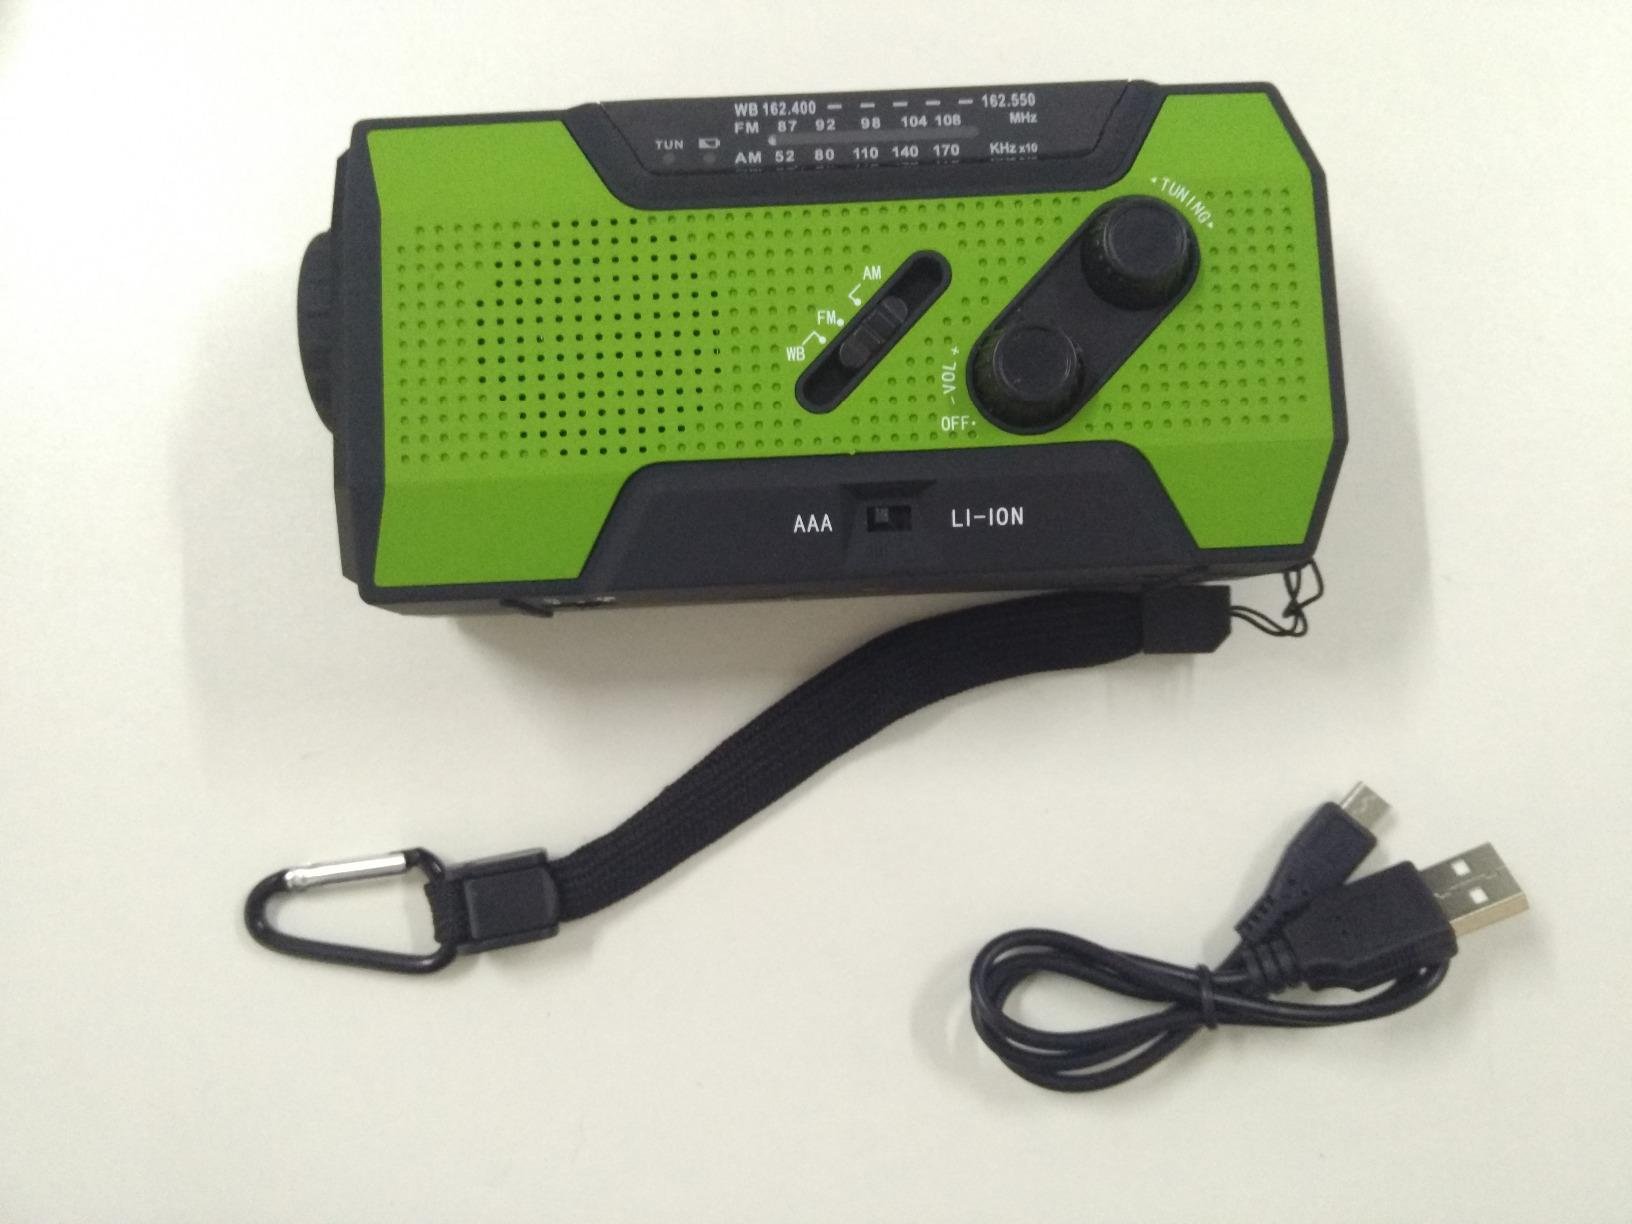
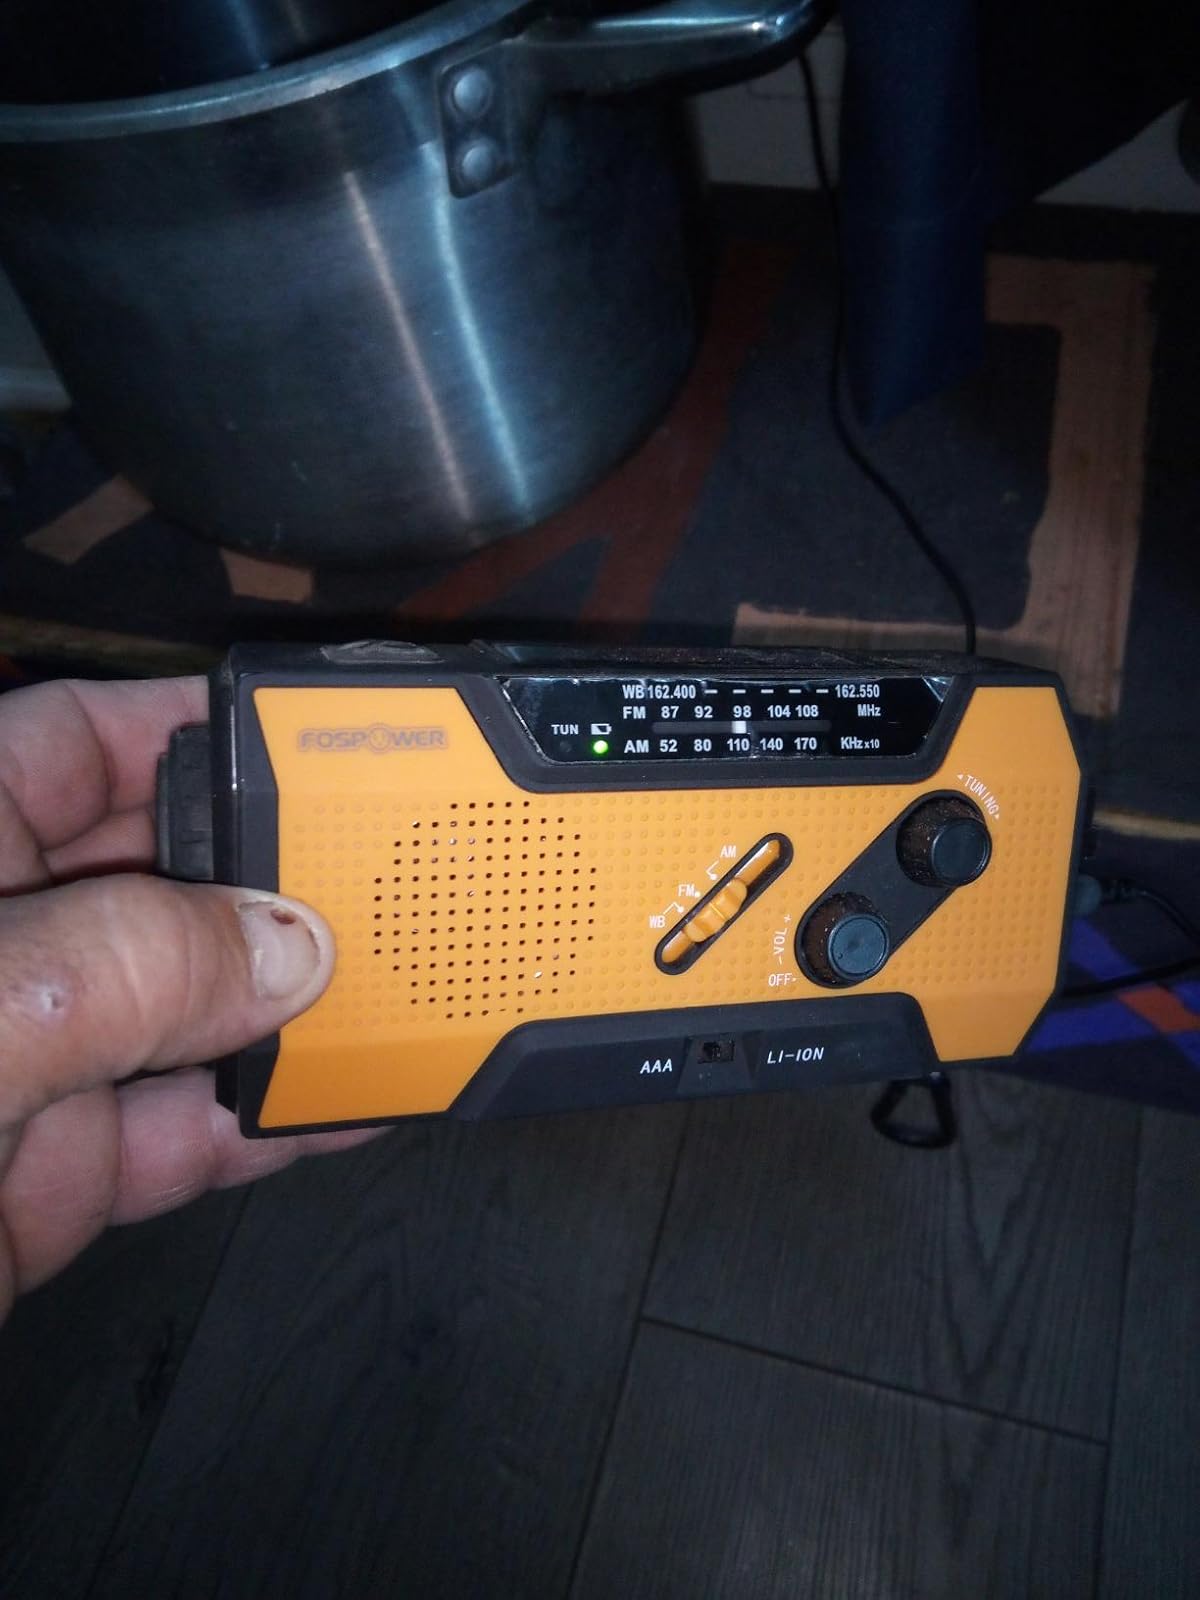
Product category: radio
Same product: no